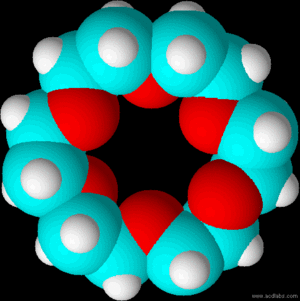
Ether-couronne à 6 oxygènes
Les éther-oxydes, appelés aussi plus simplement éthers, sont des composés organiques de formule générale R-O-R', où R et R' sont des groupes alkyle. Ils sont souvent utilisés en chimie organique pour protéger des fonctions alcool lors de réactions de synthèse. Ils ont d'ailleurs avec ces derniers de nombreuses propriétés communes, dues à la liaison carbone-oxygène et aux doublets libres de l'oxygène.